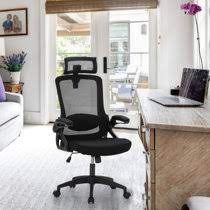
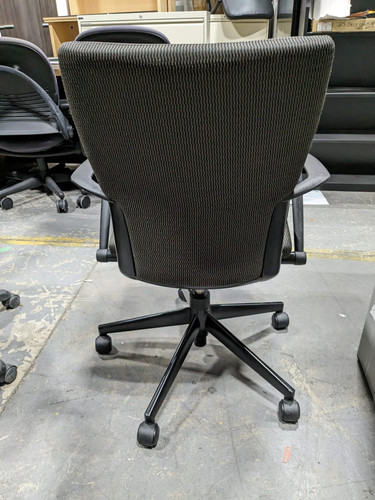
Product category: items_chair
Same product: no